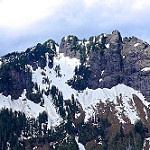
Scene: Outdoor